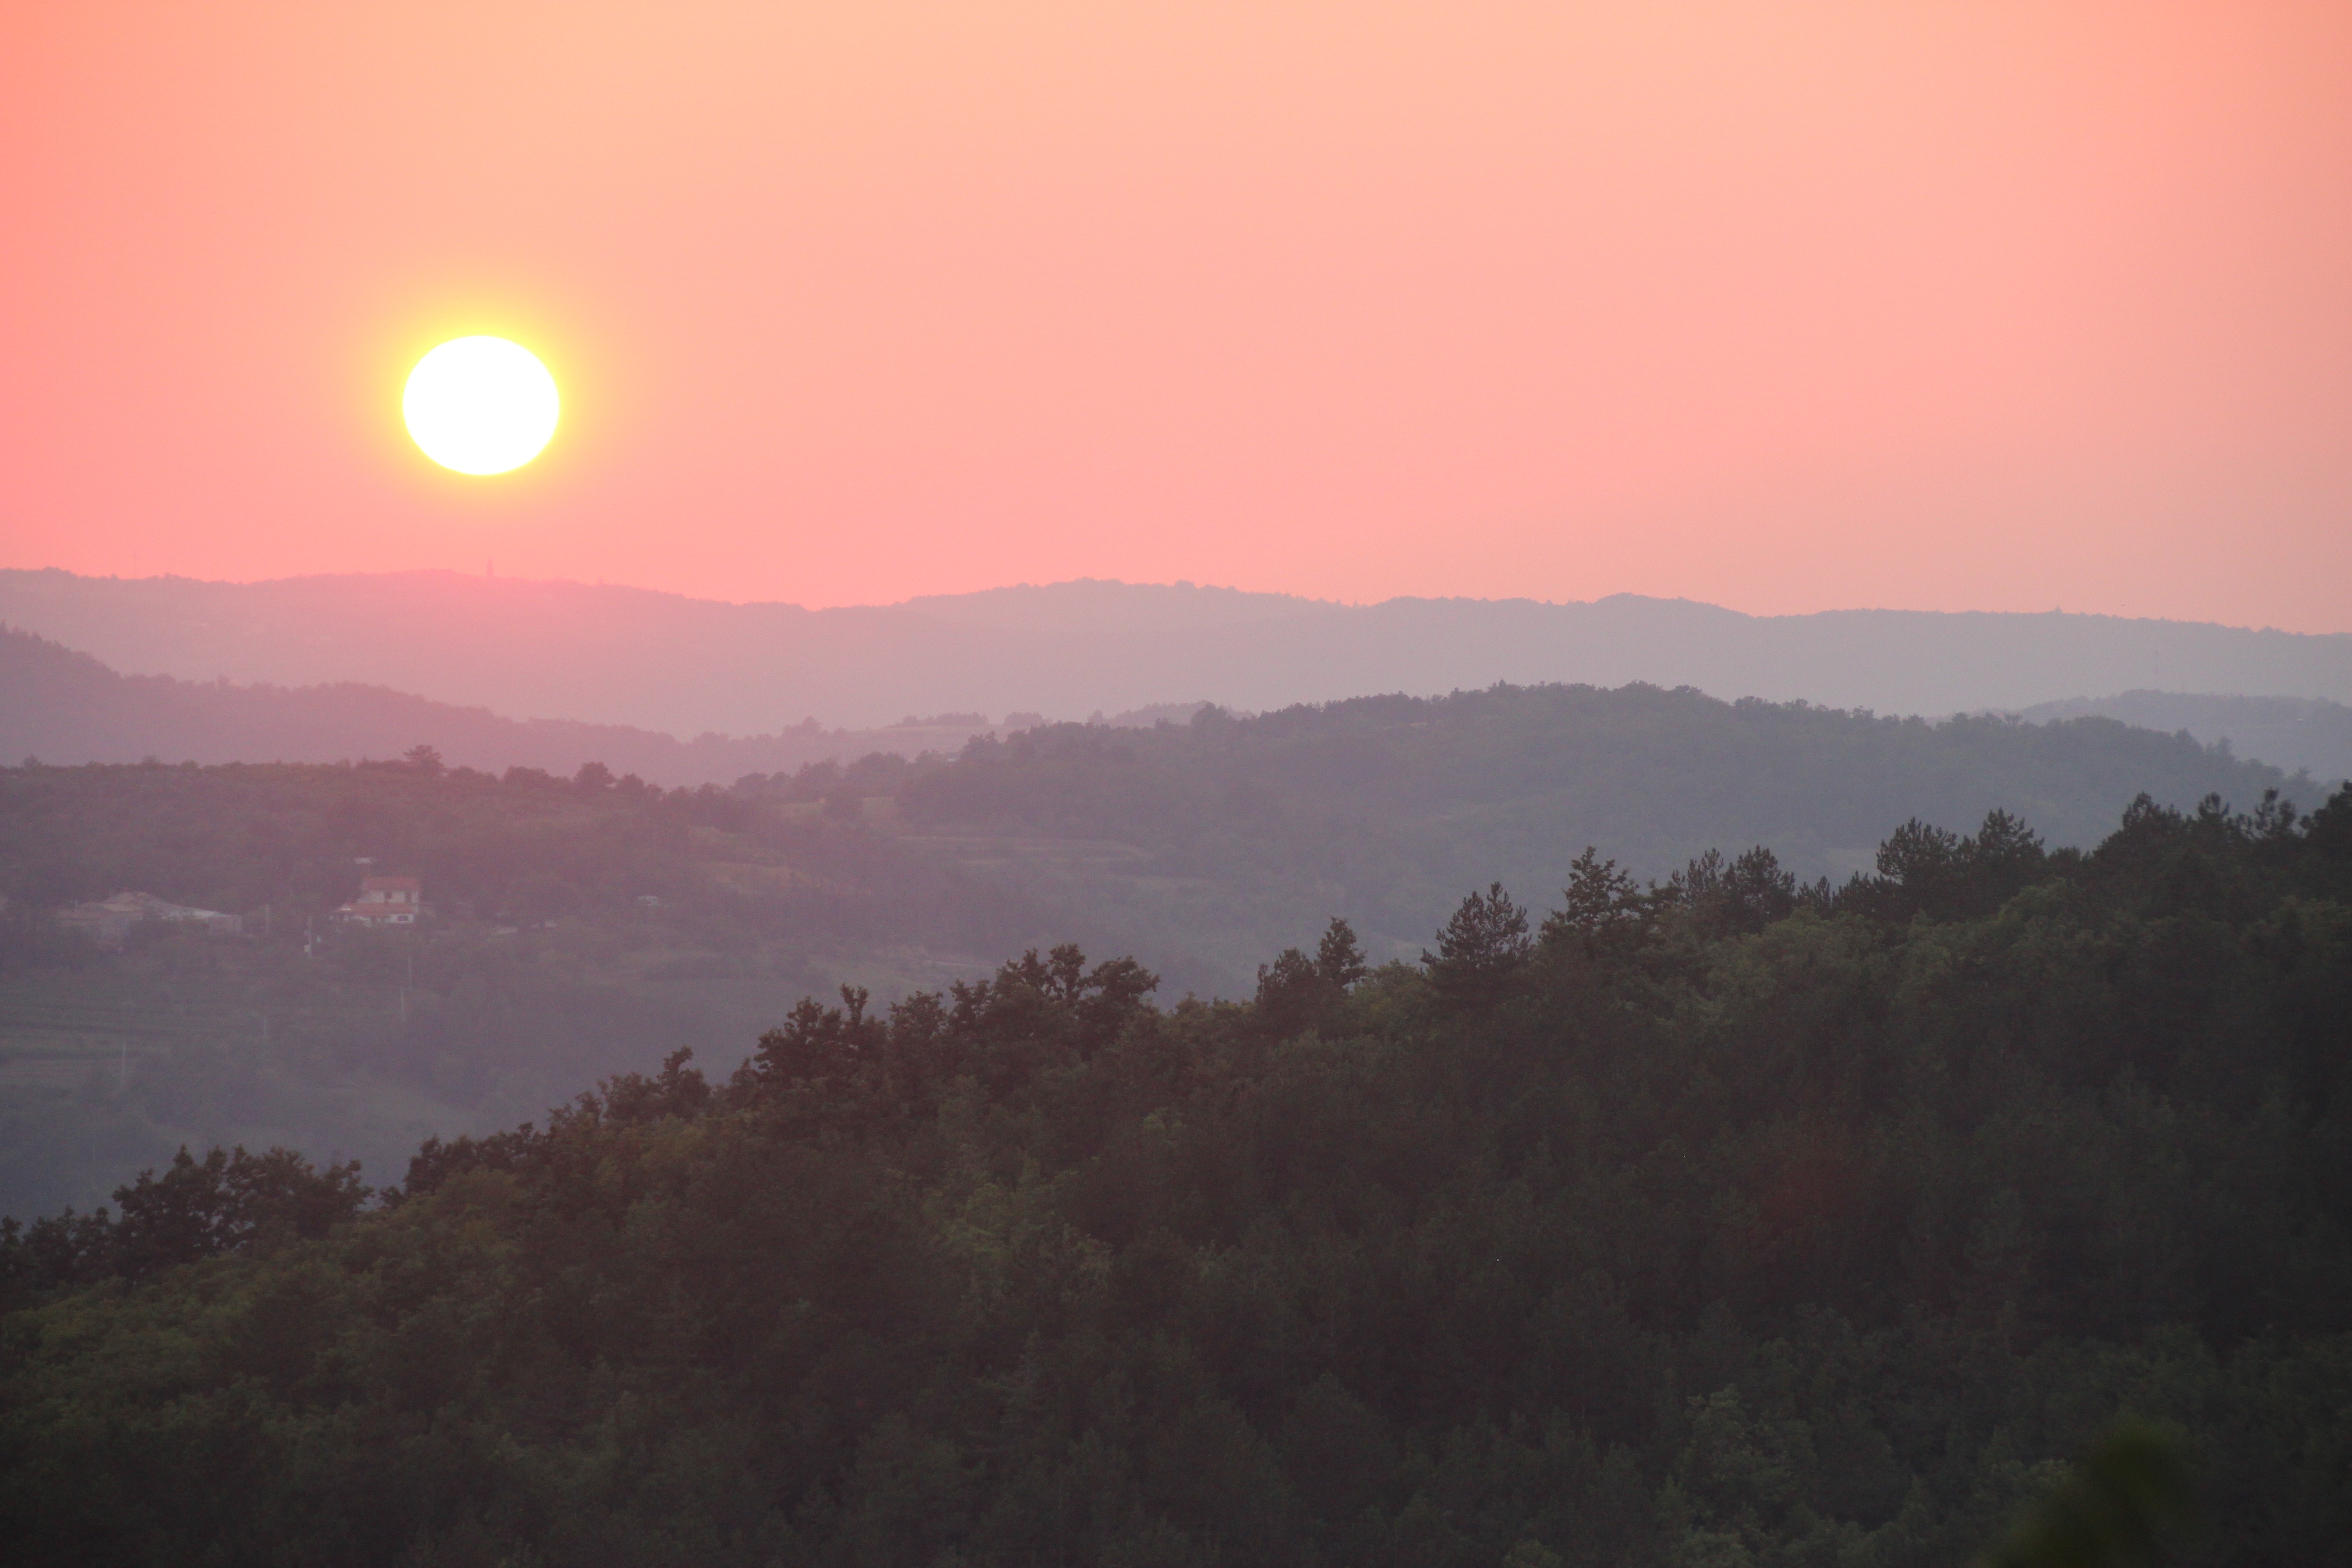
mountain, sun, sunrise, sunset, mist, sunlight, morning, hill, dawn, summer, dusk, evening, haze, croatia, hum, setting, afterglow, atmospheric phenomenon, mountainous landforms